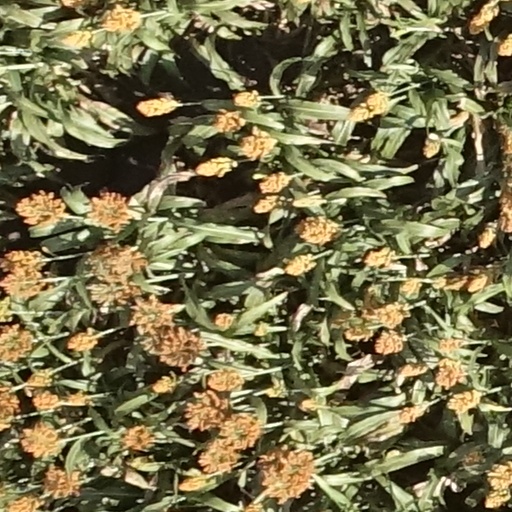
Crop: sorghum